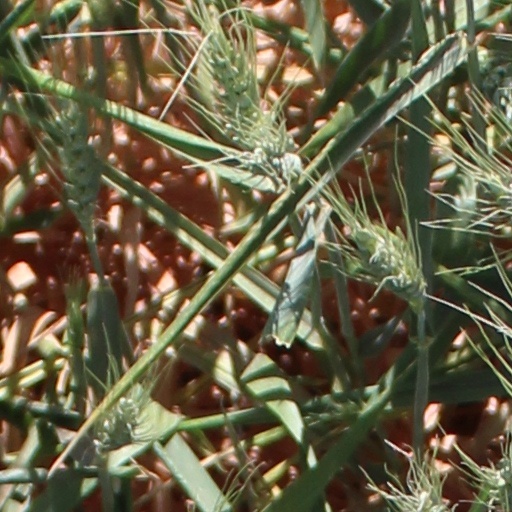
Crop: wheat